Zhou Enlai

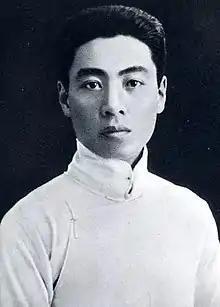
Zhou Enlai as a student in Nankai Middle School

In Fengtian, Zhou attended the Dongguan Model Academy, a modern-style school. His previous education consisted entirely of homeschooling. In addition to new subjects such as English and science, Zhou was also exposed to the writings of reformers and radicals such as Liang Qichao, Kang Youwei, Chen Tianhua, Zou Rong, and Zhang Binglin. At the age of fourteen, Zhou declared that his motivation for pursuing education was to "become a great man who will take up the heavy responsibilities of the country in the future." In 1913, Zhou's uncle was transferred to Tianjin, where Zhou entered the famous Nankai Middle School.